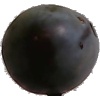
Label: Plum 3